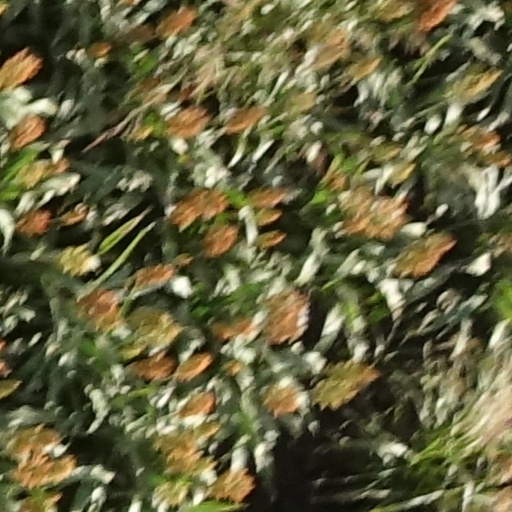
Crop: sorghum